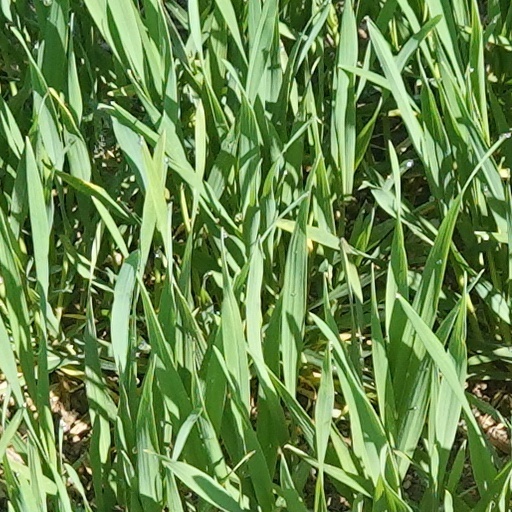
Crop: wheat